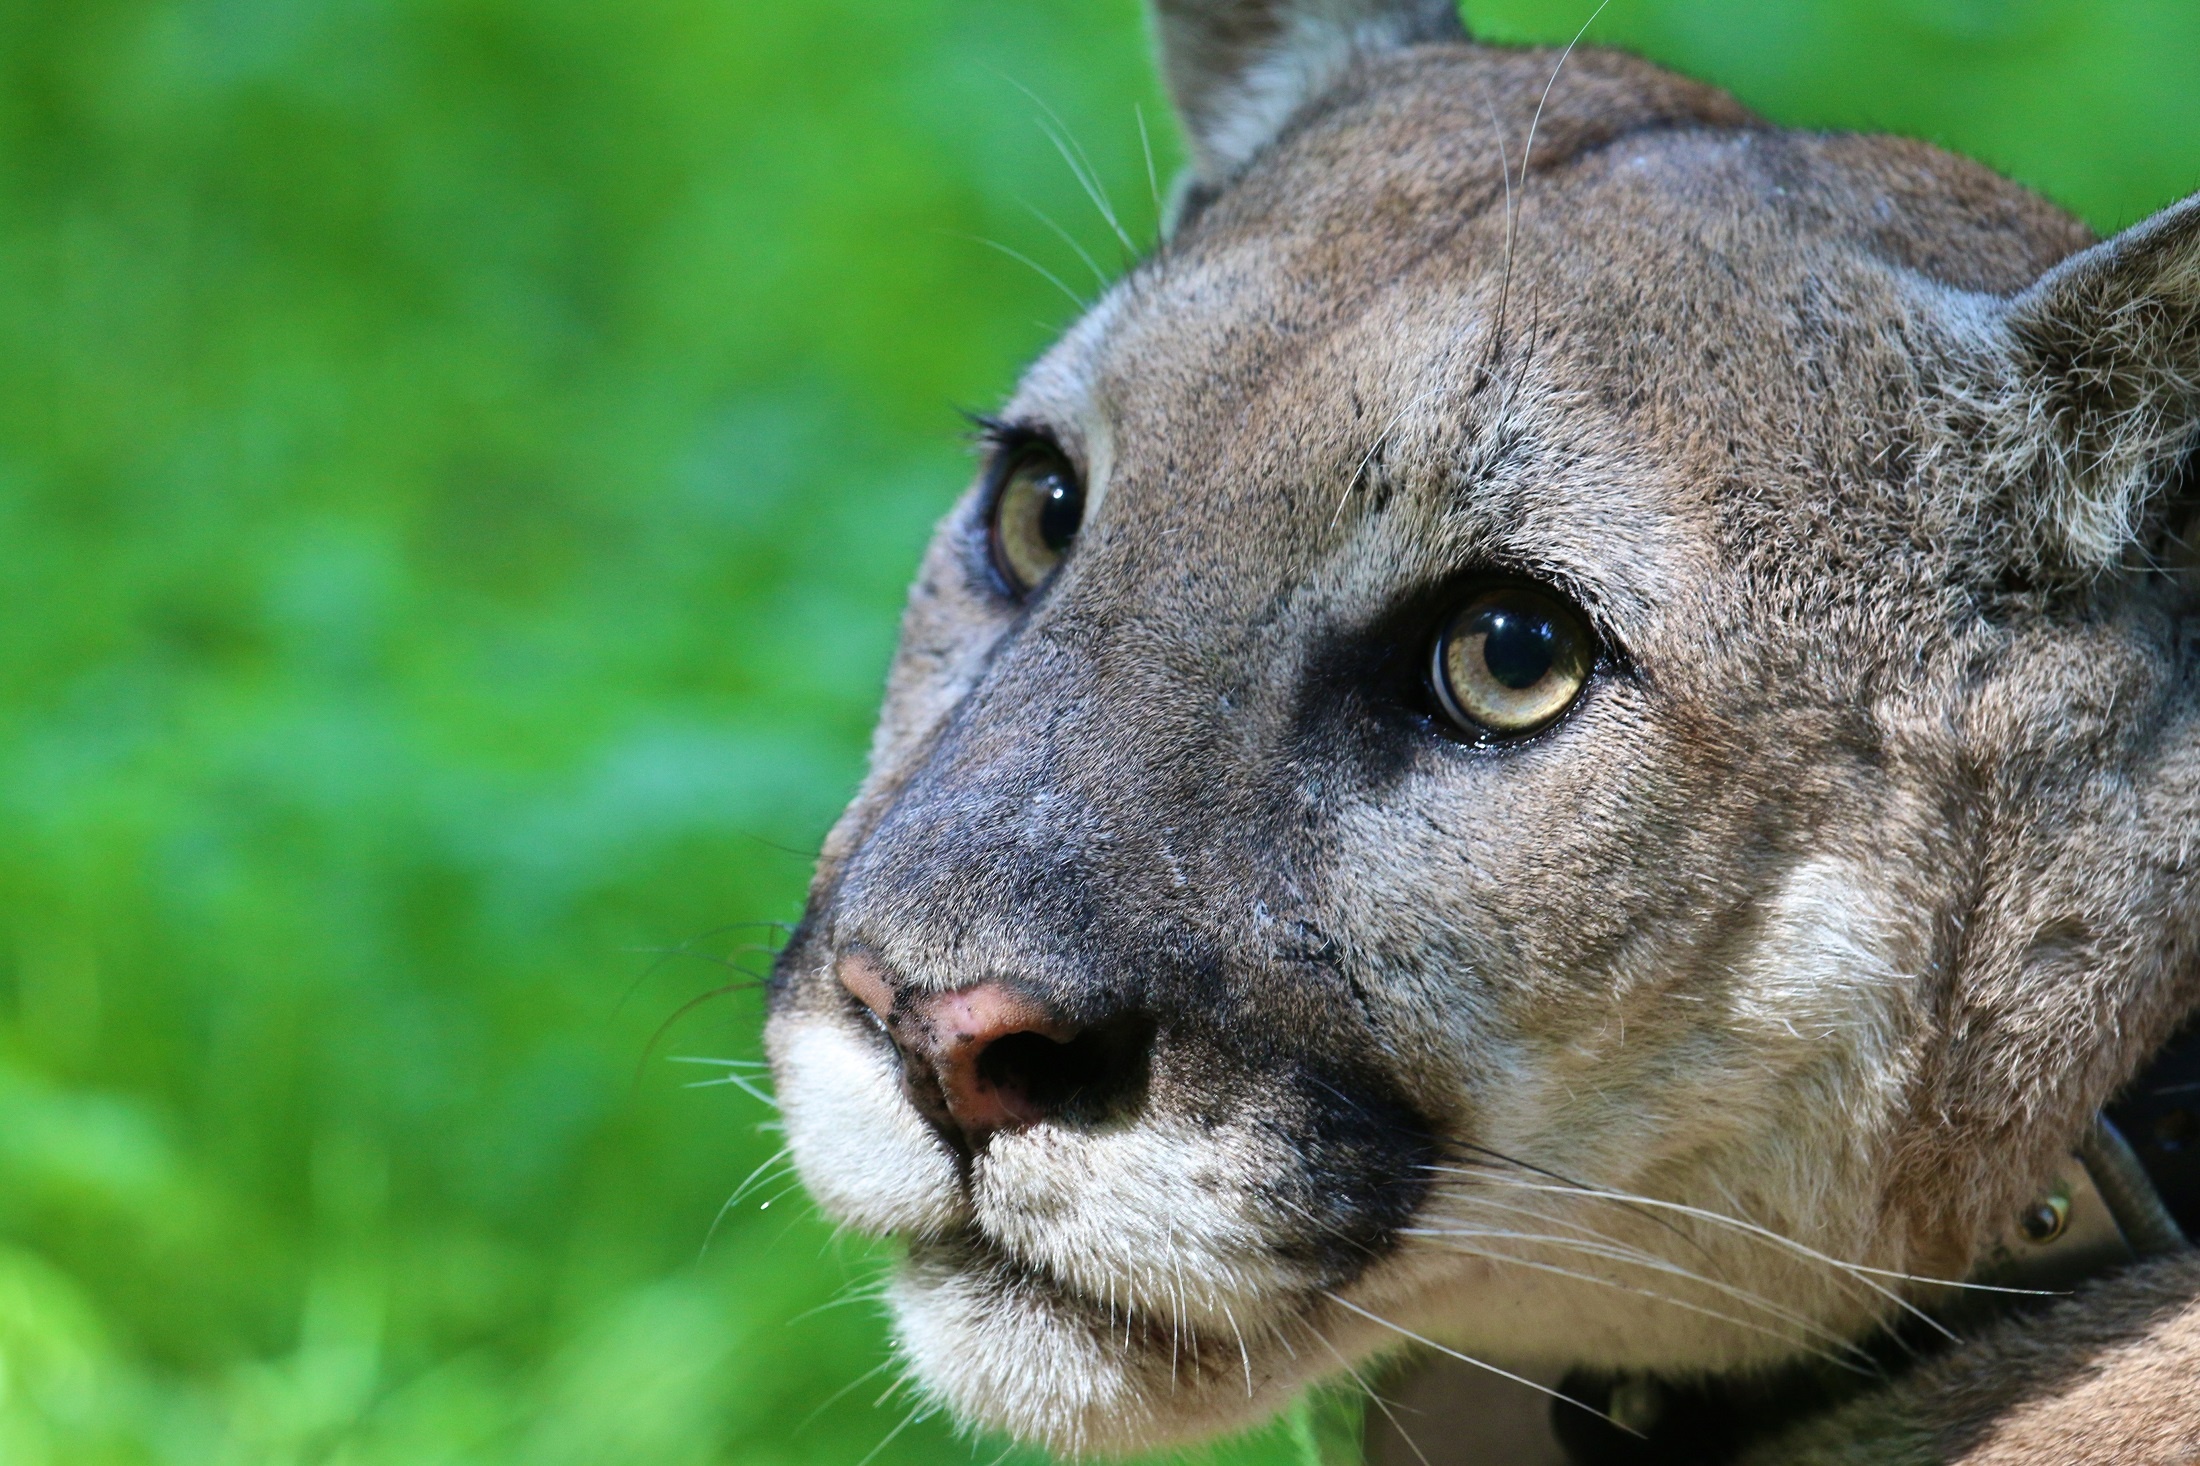
nature, wilderness, looking, wildlife, wild, zoo, portrait, mammal, predator, fauna, lion, big cat, close up, whiskers, snout, head, vertebrate, carnivore, cougar, mountain lion, puma, big cats, small to medium sized cats, cat like mammal